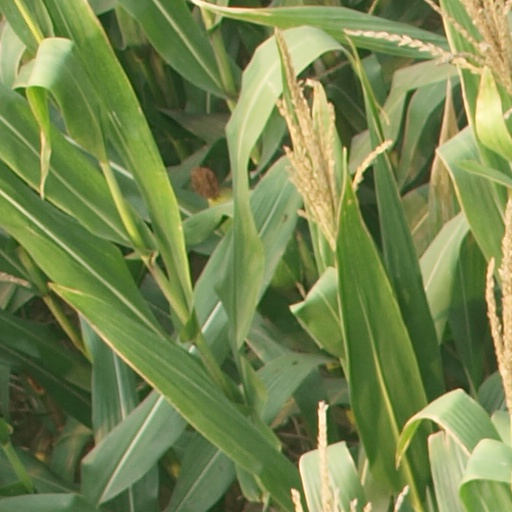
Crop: maize; corn